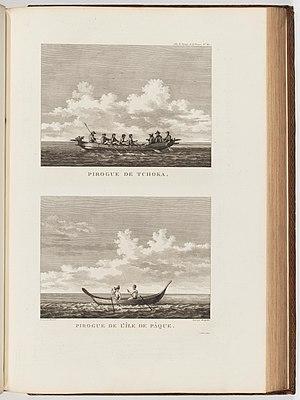
L’expédition de La Pérouse est une expédition « de découverte » commandée à partir de 1785 par Jean-François de La Pérouse, et sous l'impulsion du roi de France Louis XVI, dans le but d'effectuer une exploration de l'océan Pacifique dans la lignée de James Cook voire d'effectuer une circumnavigation du globe. Les navires de l'expédition, La Boussole et L'Astrolabe, s'échouèrent à Vanikoro ce qui mit un terme à l'expédition en 1788. Des survivants s'installèrent temporairement sur place avant de disparaître.